Jim Butterfield (American football)

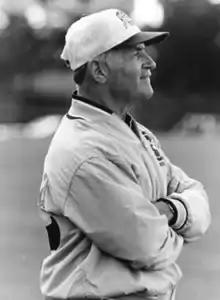

Phillip James Butterfield Jr. (November 30, 1927 – November 26, 2002) was an American college football coach. He served as the head football coach at Ithaca College from 1967 to 1993. During his 28 seasons at Ithaca, Butterfield was one of the most successful coaches in the country winning 206 games and three NCAA Division III Football Championships (known as the Stagg Bowl). His teams finished as the runner-up in the Stagg Bowl four times. His total playoff record was 21–8.